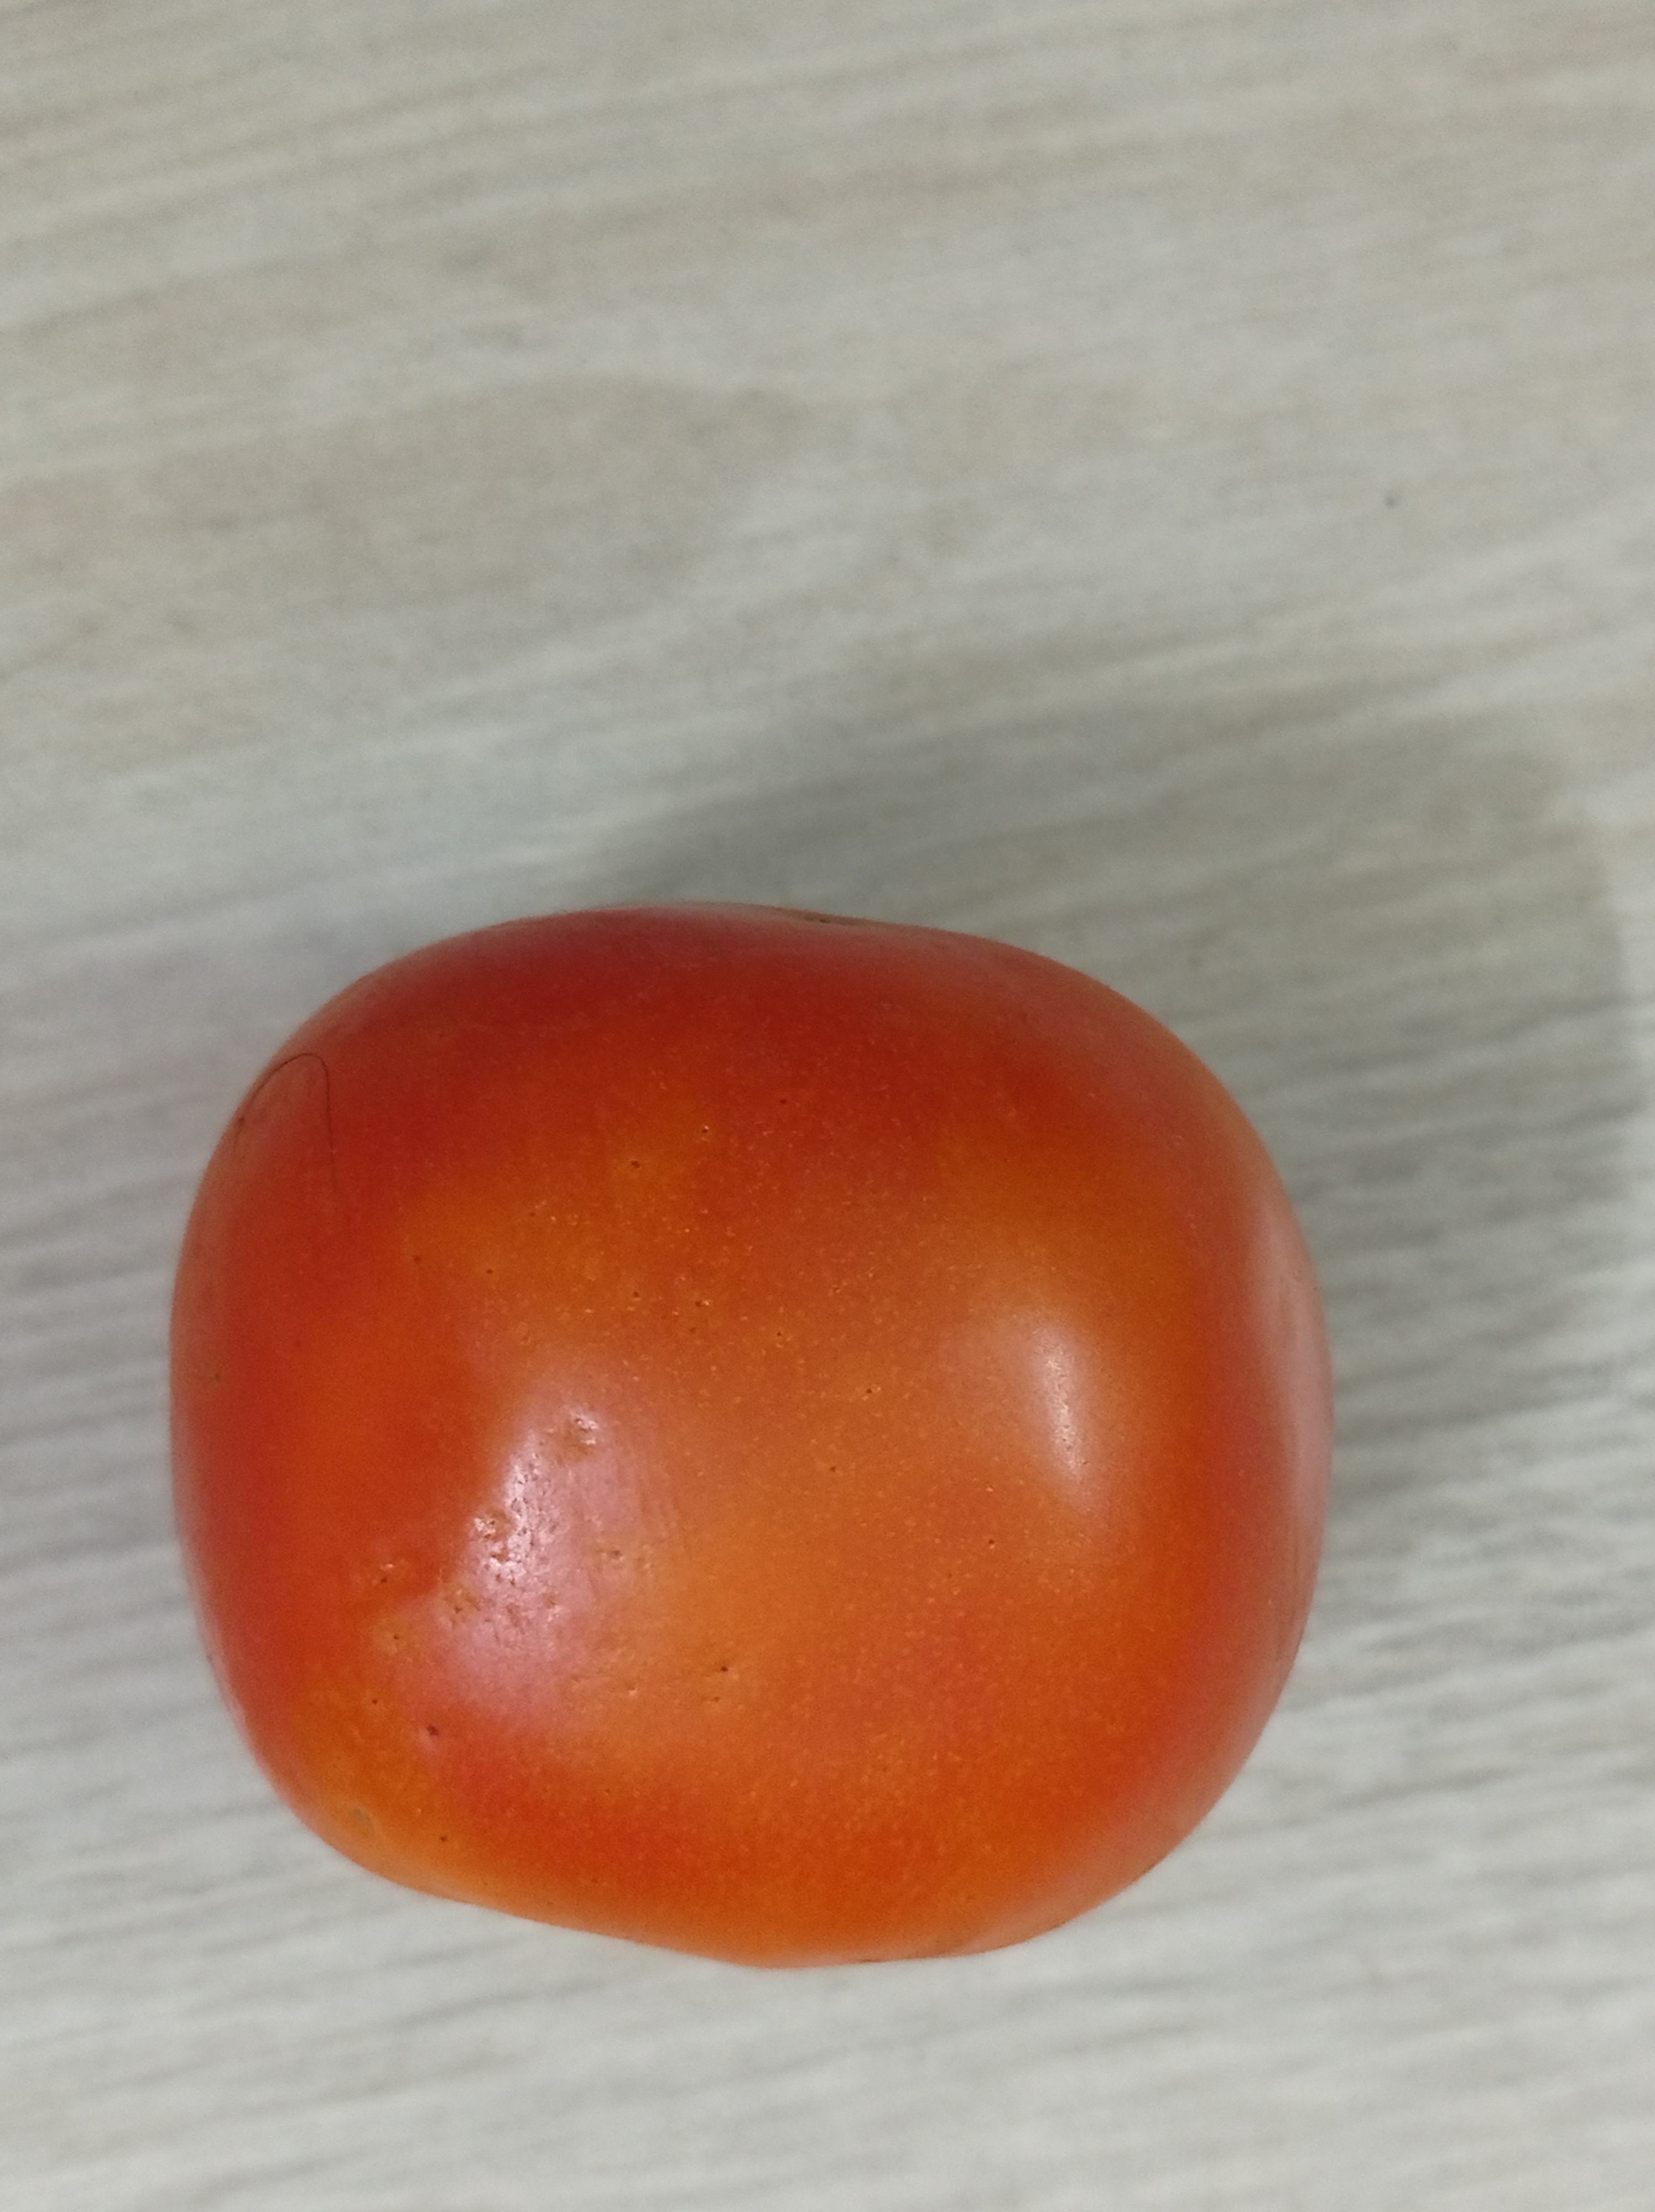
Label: Fresh